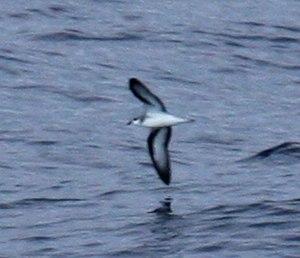
Le Pétrel à ailes noires est une espèce d'oiseaux de la famille des Procellariidae.